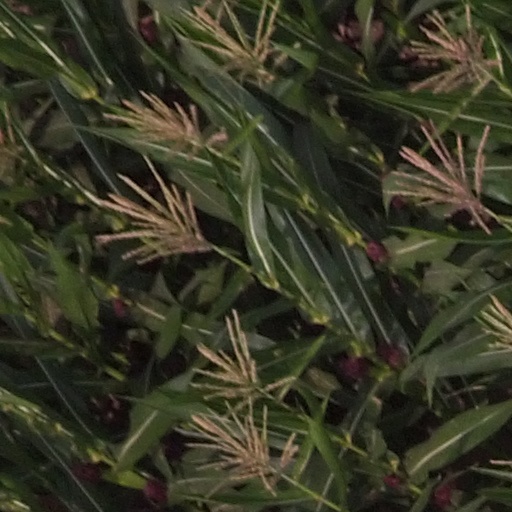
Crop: maize; corn